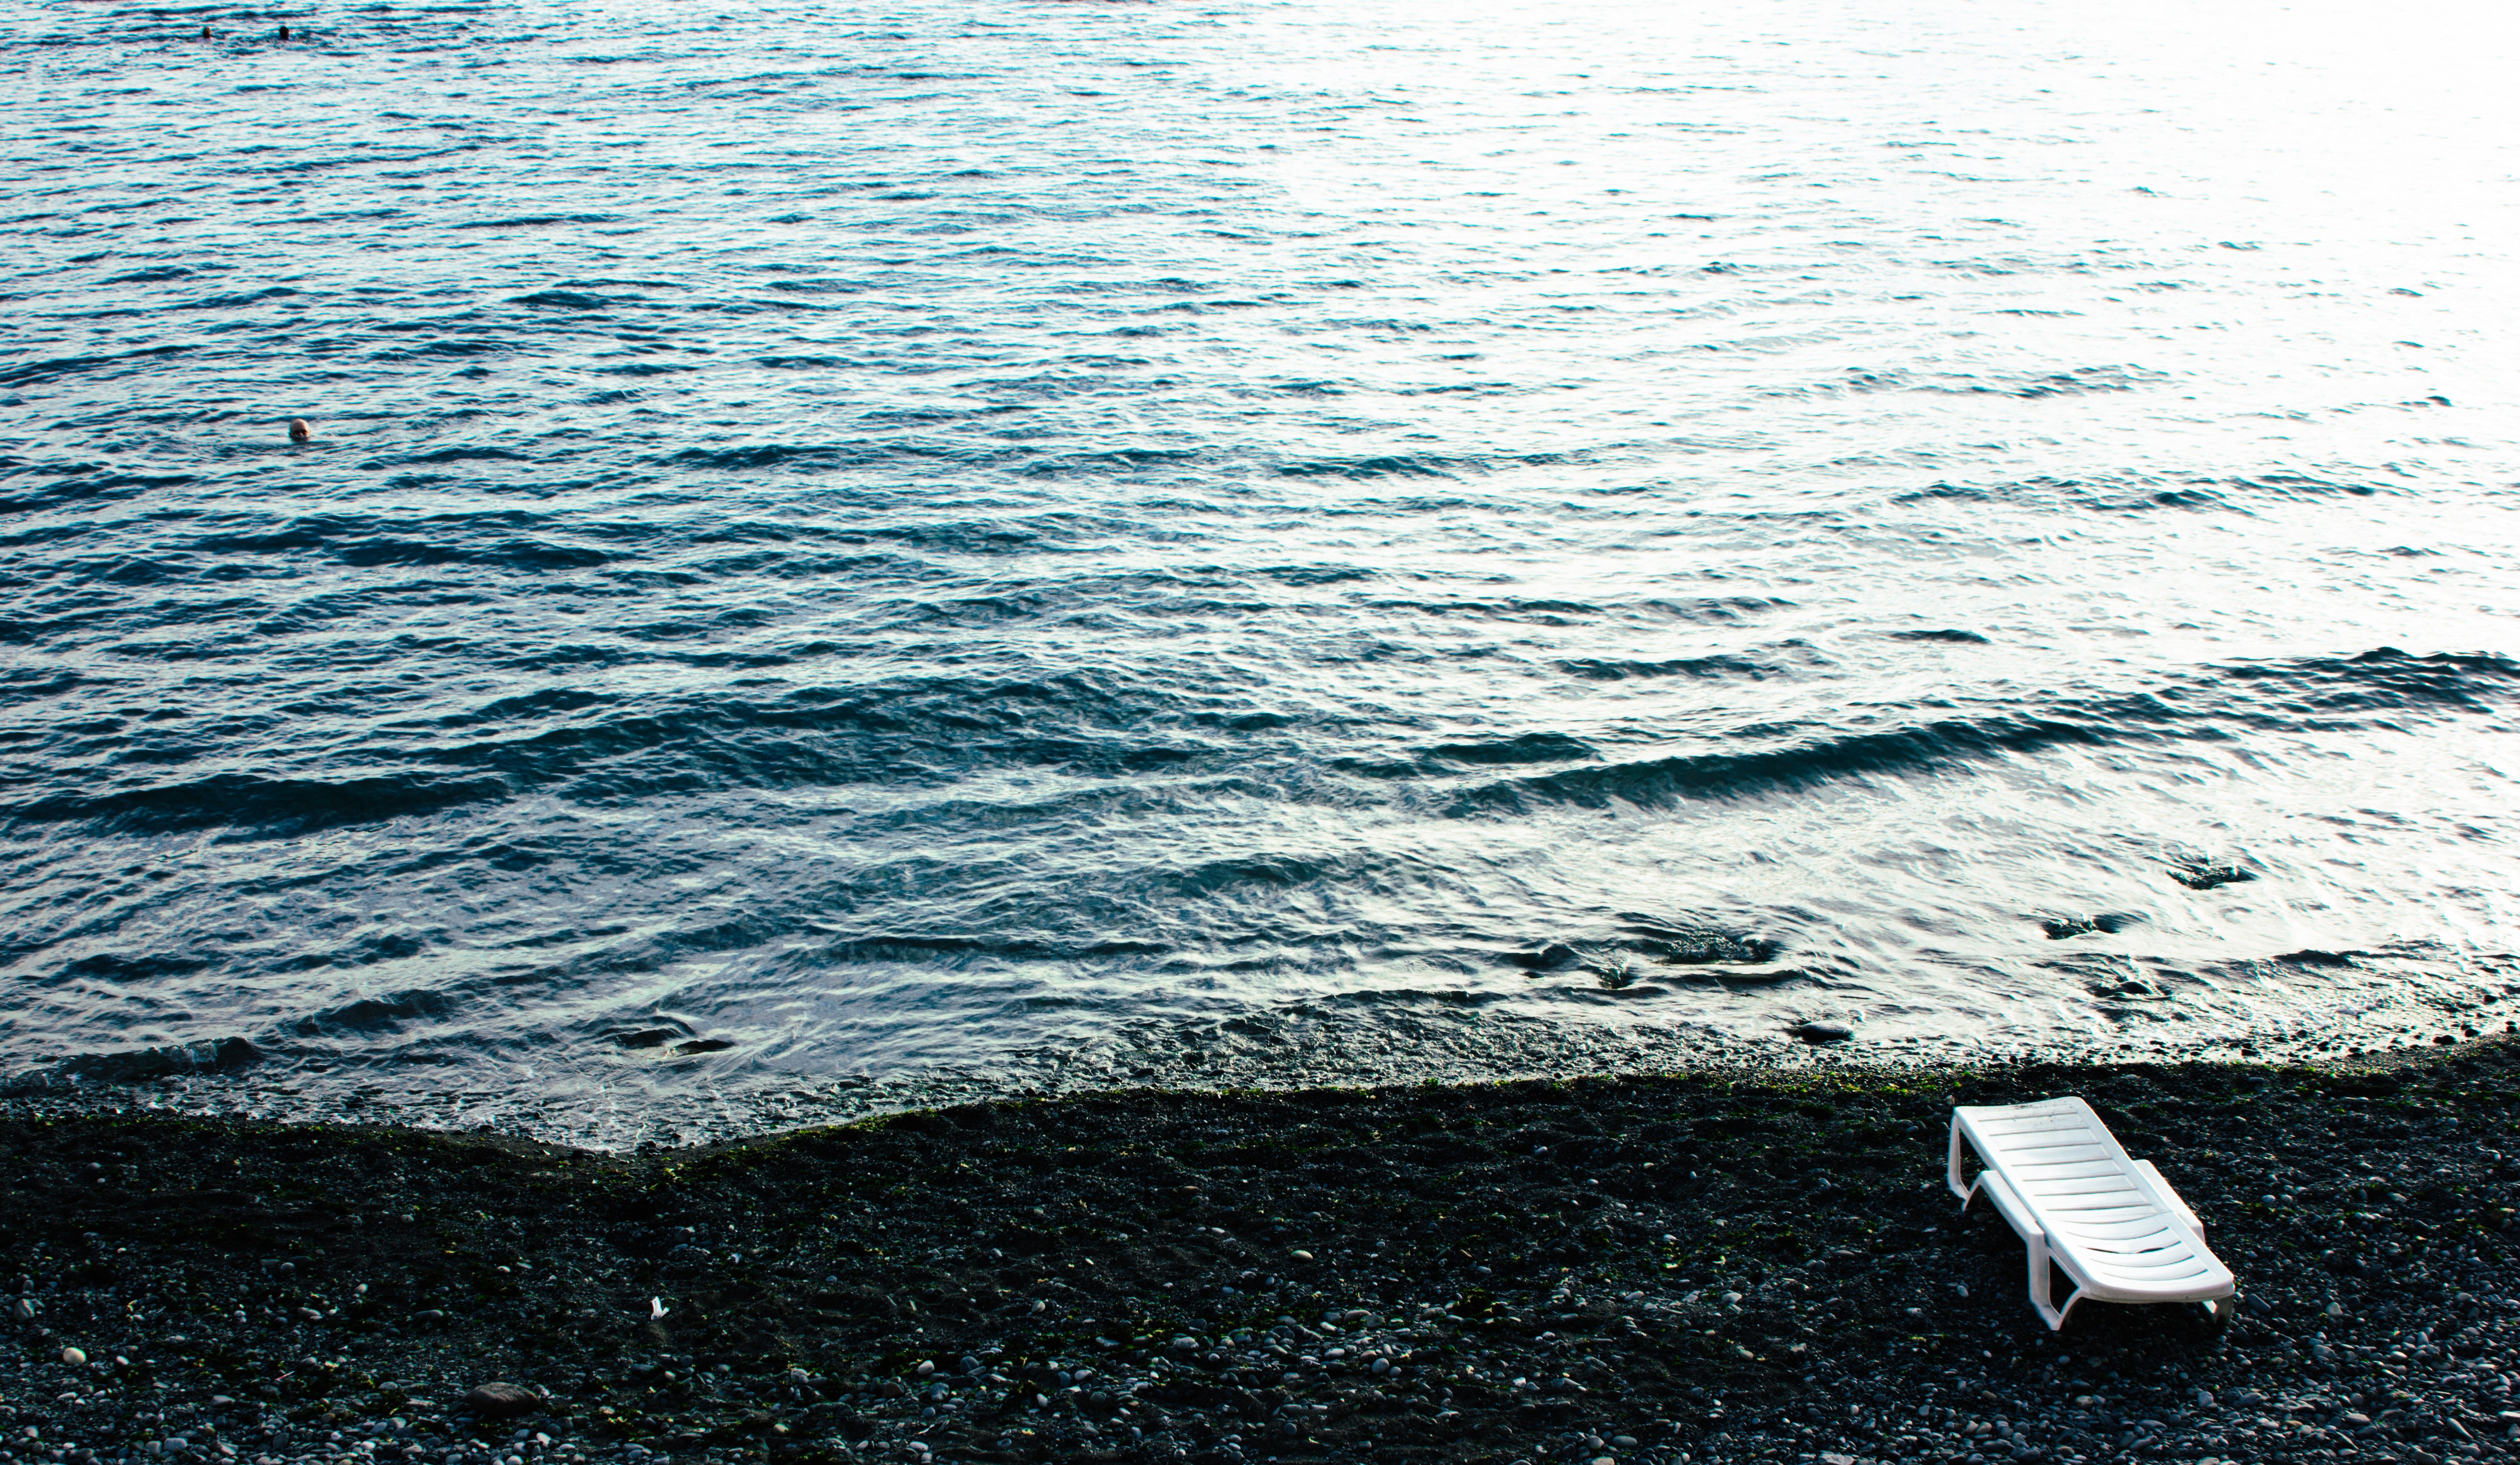
water, blue, sea, ocean, sky, horizon, calm, shore, wave, sunlight, reflection, wood, photography, shadow, wind wave, lake, coast